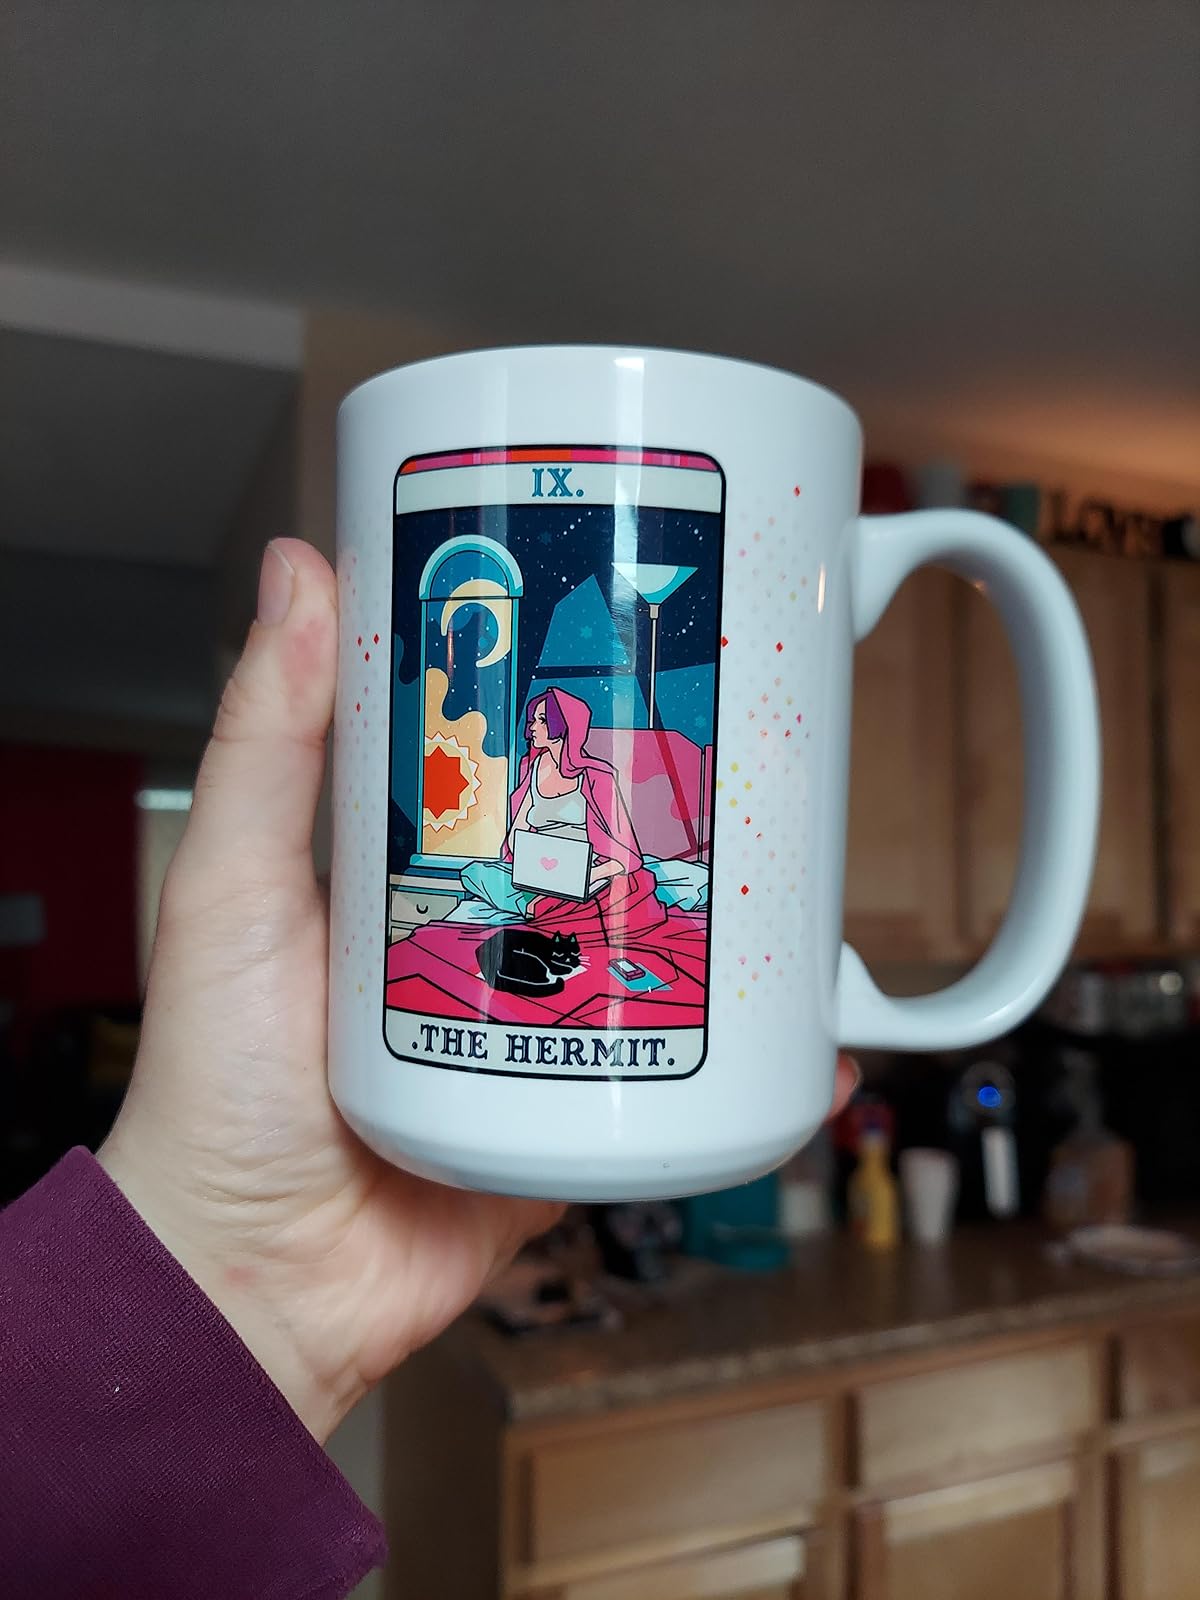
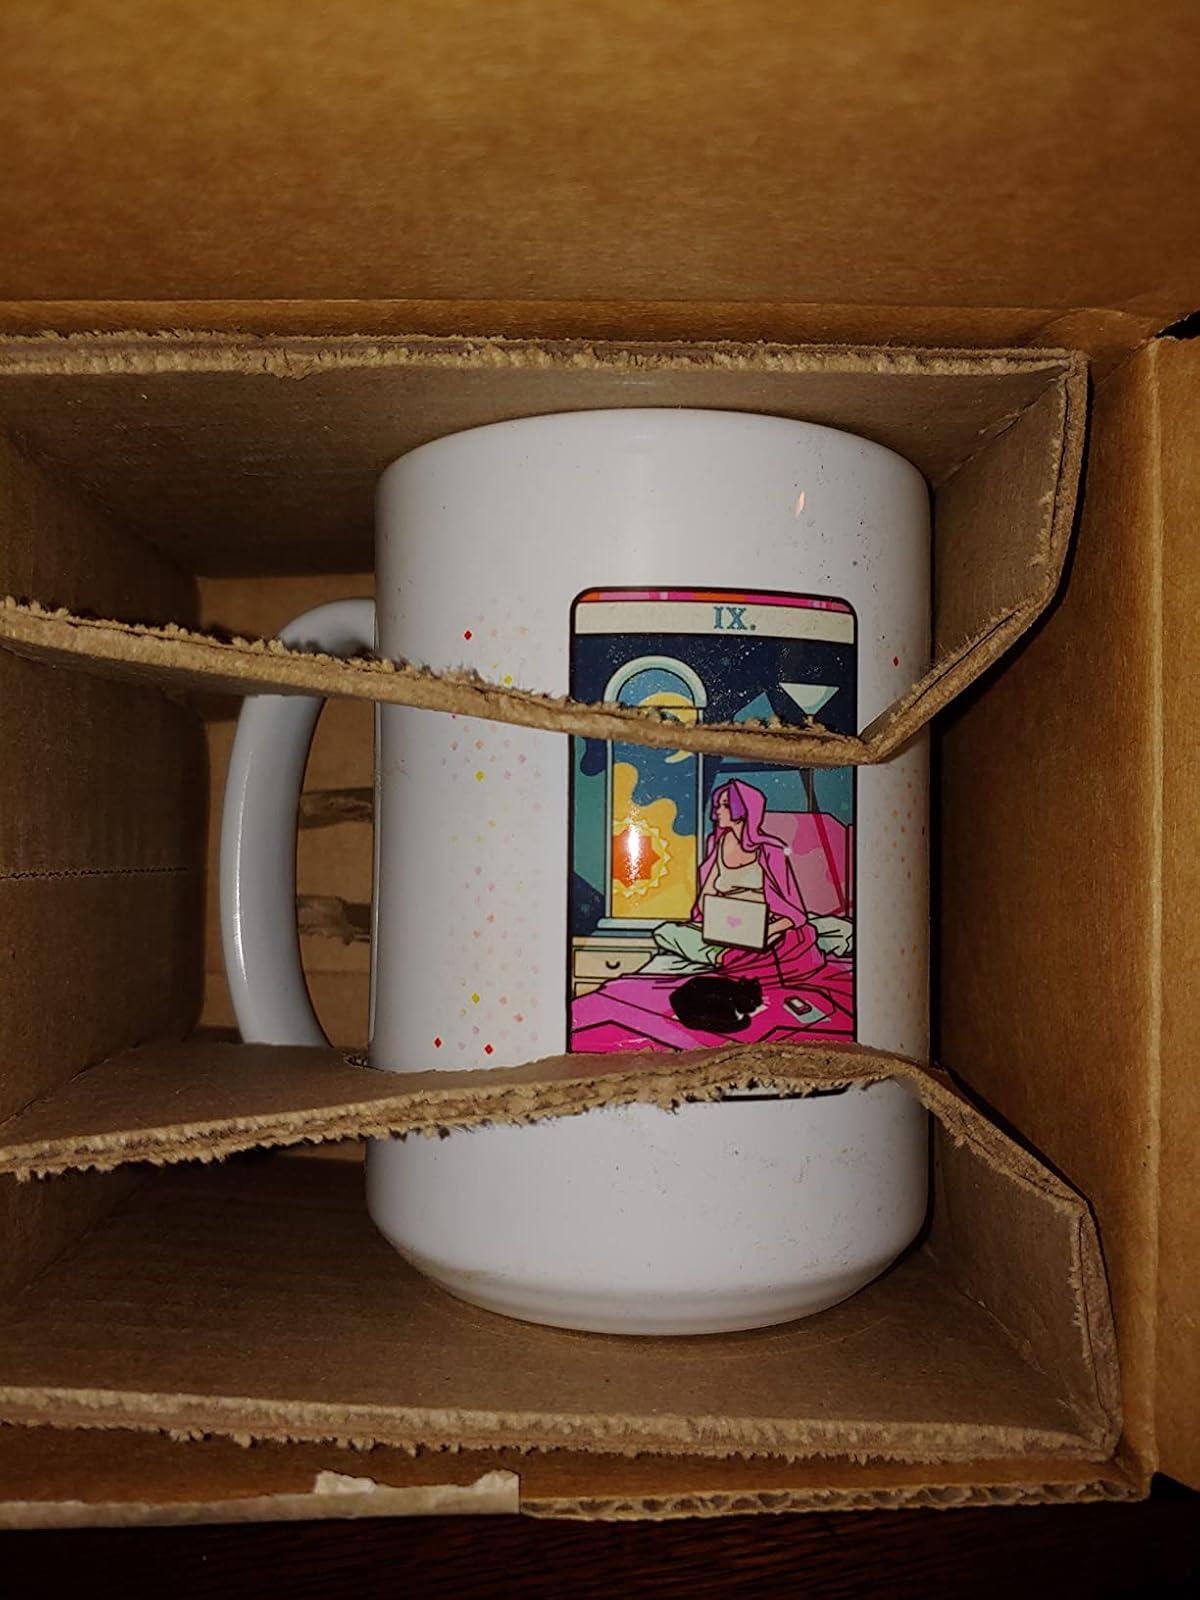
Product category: items_mug
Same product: yes